List of members of the Chamber of Deputies of Luxembourg 2009–2013

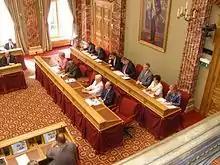
The government in the chamber at the start of the legislature in 2009

This is a list of members of the Chamber of Deputies of Luxembourg during the 2009–2013 legislature. The Chamber of Deputies is Luxembourg's national legislature, and consists of sixty deputies. They are elected once every five years. The members that served in the 2009–2013 legislature were elected in 2009.